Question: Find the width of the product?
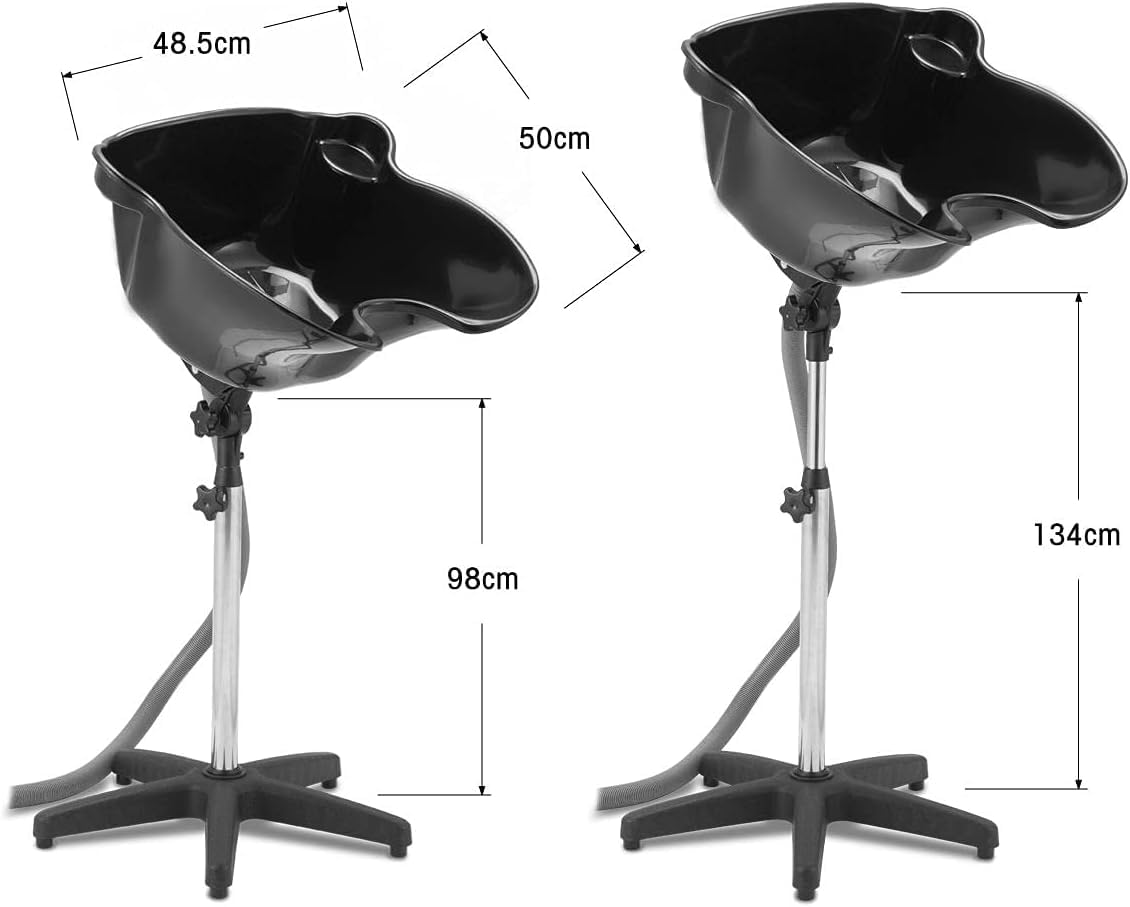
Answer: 48.5 centimetre